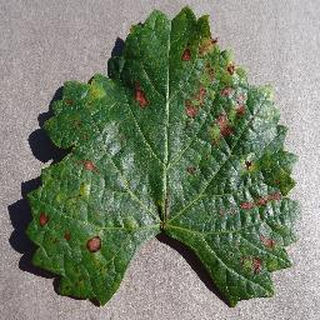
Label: grape_esca_black_measles